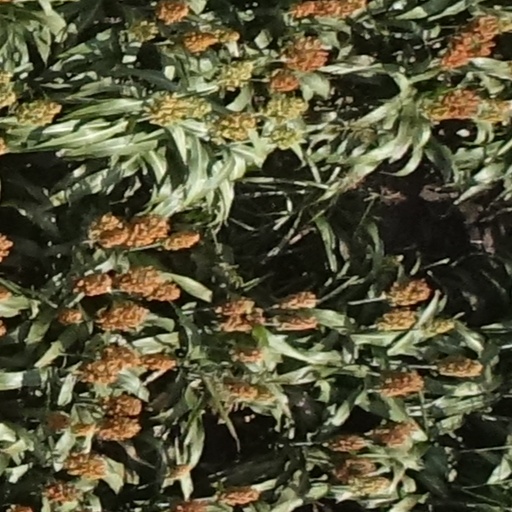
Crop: sorghum